WBAY-TV

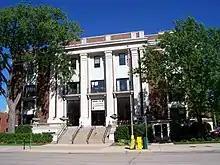
Studios in 2007.

The only television station broadcasting in Wisconsin prior to the FCC's 1948 freeze on television licenses was WTMJ-TV in Milwaukee. After the FCC's freeze ended in 1952, WBAY-TV became the second television station on the air in the state, on March 17, 1953. WBAY-TV was originally owned by the Norbertine Order of Priests, whose abbey is in nearby De Pere. The priests run St. Norbert College in De Pere, and already operated WBAY radio (1360 AM, now WTAQ) in Green Bay and WHBY radio in Appleton. Like WTMJ when that station started in 1947 – as the only station in the market – WBAY originally carried programming from all four networks of the day – channel 2 was a primary CBS affiliate with secondary affiliations with NBC, ABC and DuMont.